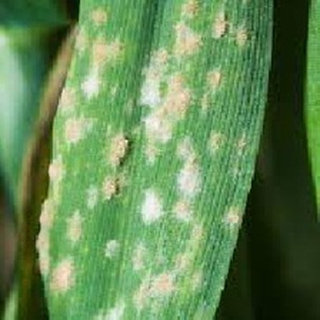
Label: wheat_mildew